Baba Gurbaksh Singh

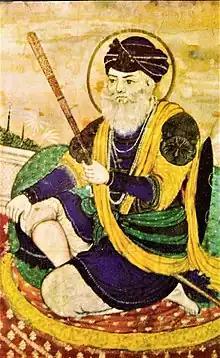
Fresco of Baba Gurbaksh Singh Shaheed from Gurdwara Baba Atal in Amritsar

From 1763 to 1764, the Sikh misls would greatly expand their territory over the region of Punjab. The Sikhs would successfully occupy Lahore and expand their territory into Multan and Derajat. This greatly weakened Afghan rule over Punjab which caused Ahmad Shah Abdali to launch a seventh invasion into the Indian Subcontinent.